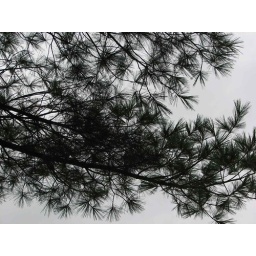
I did this in black and white to emphasize the texture.